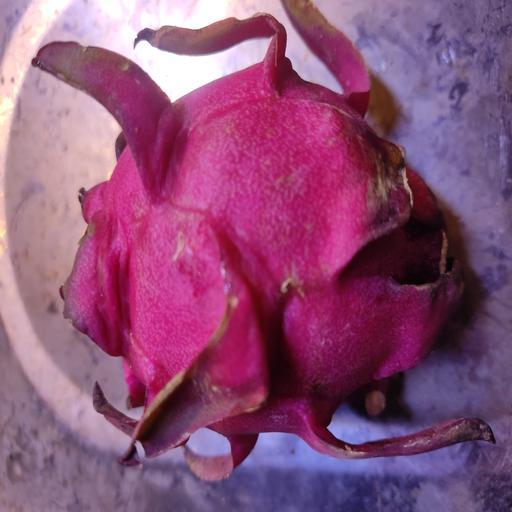
Crop type: Dragon